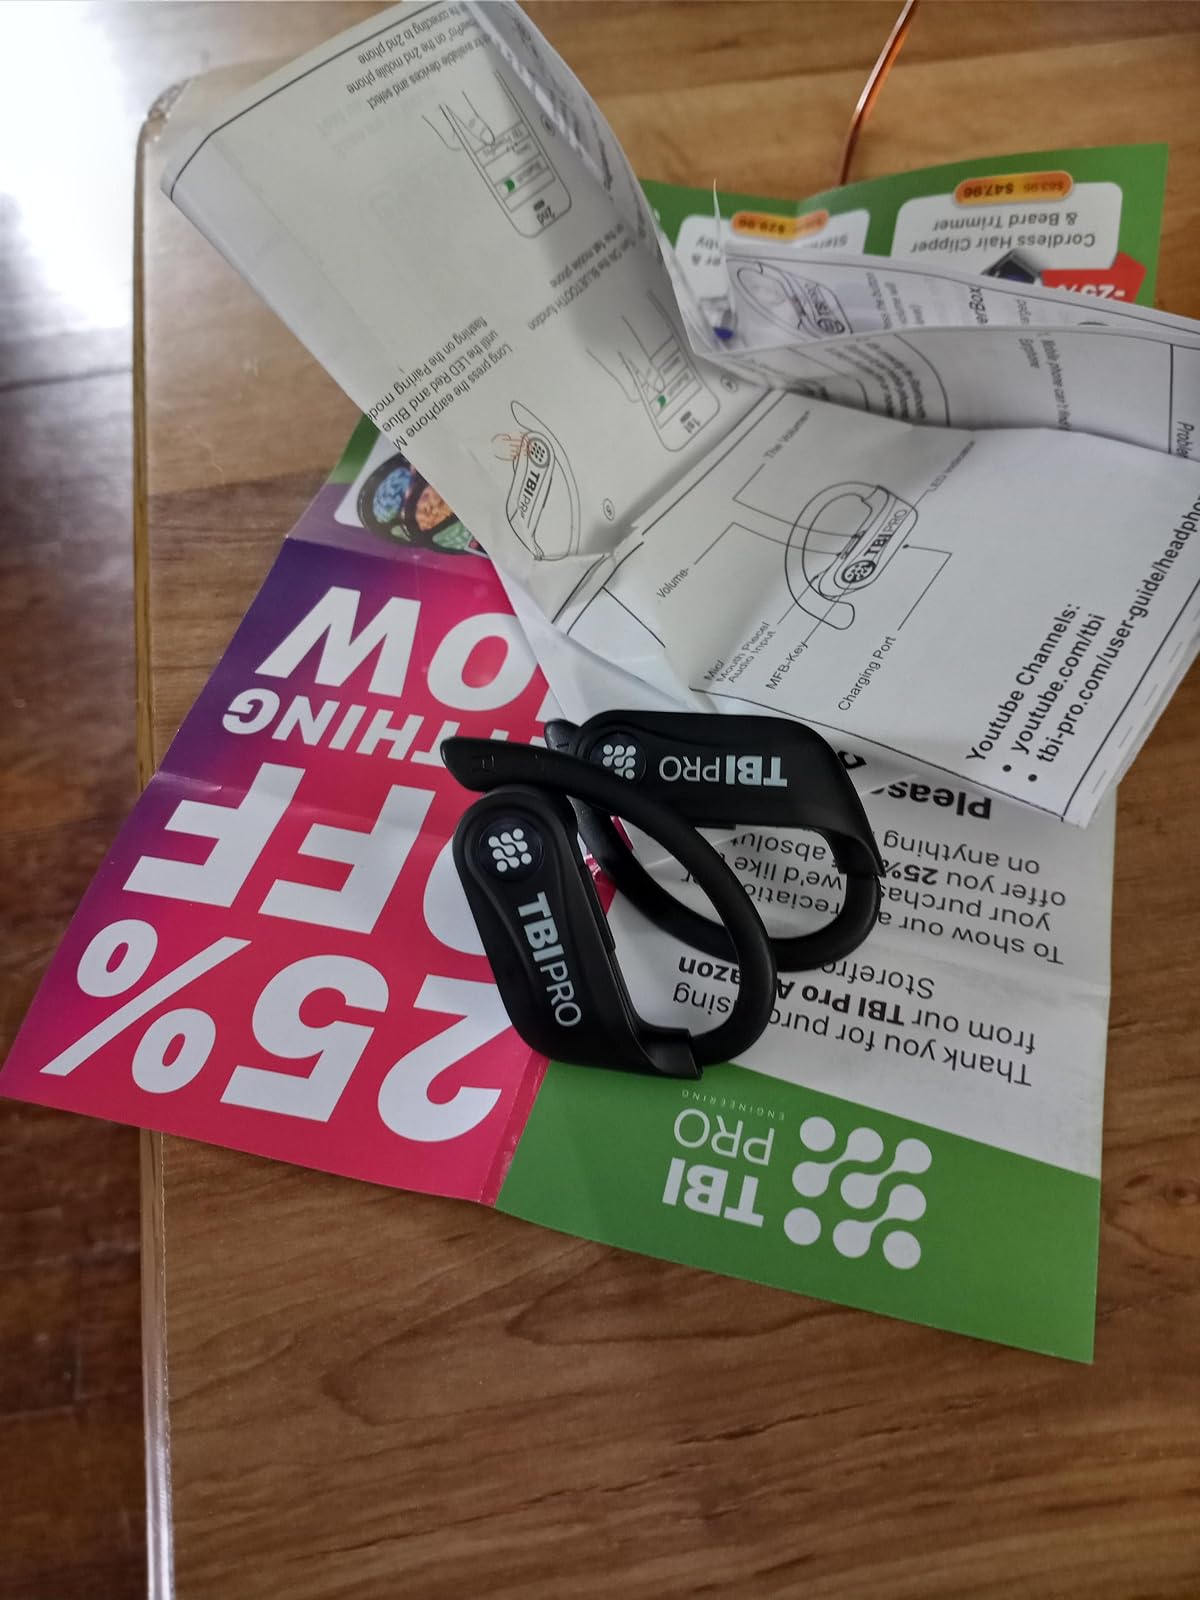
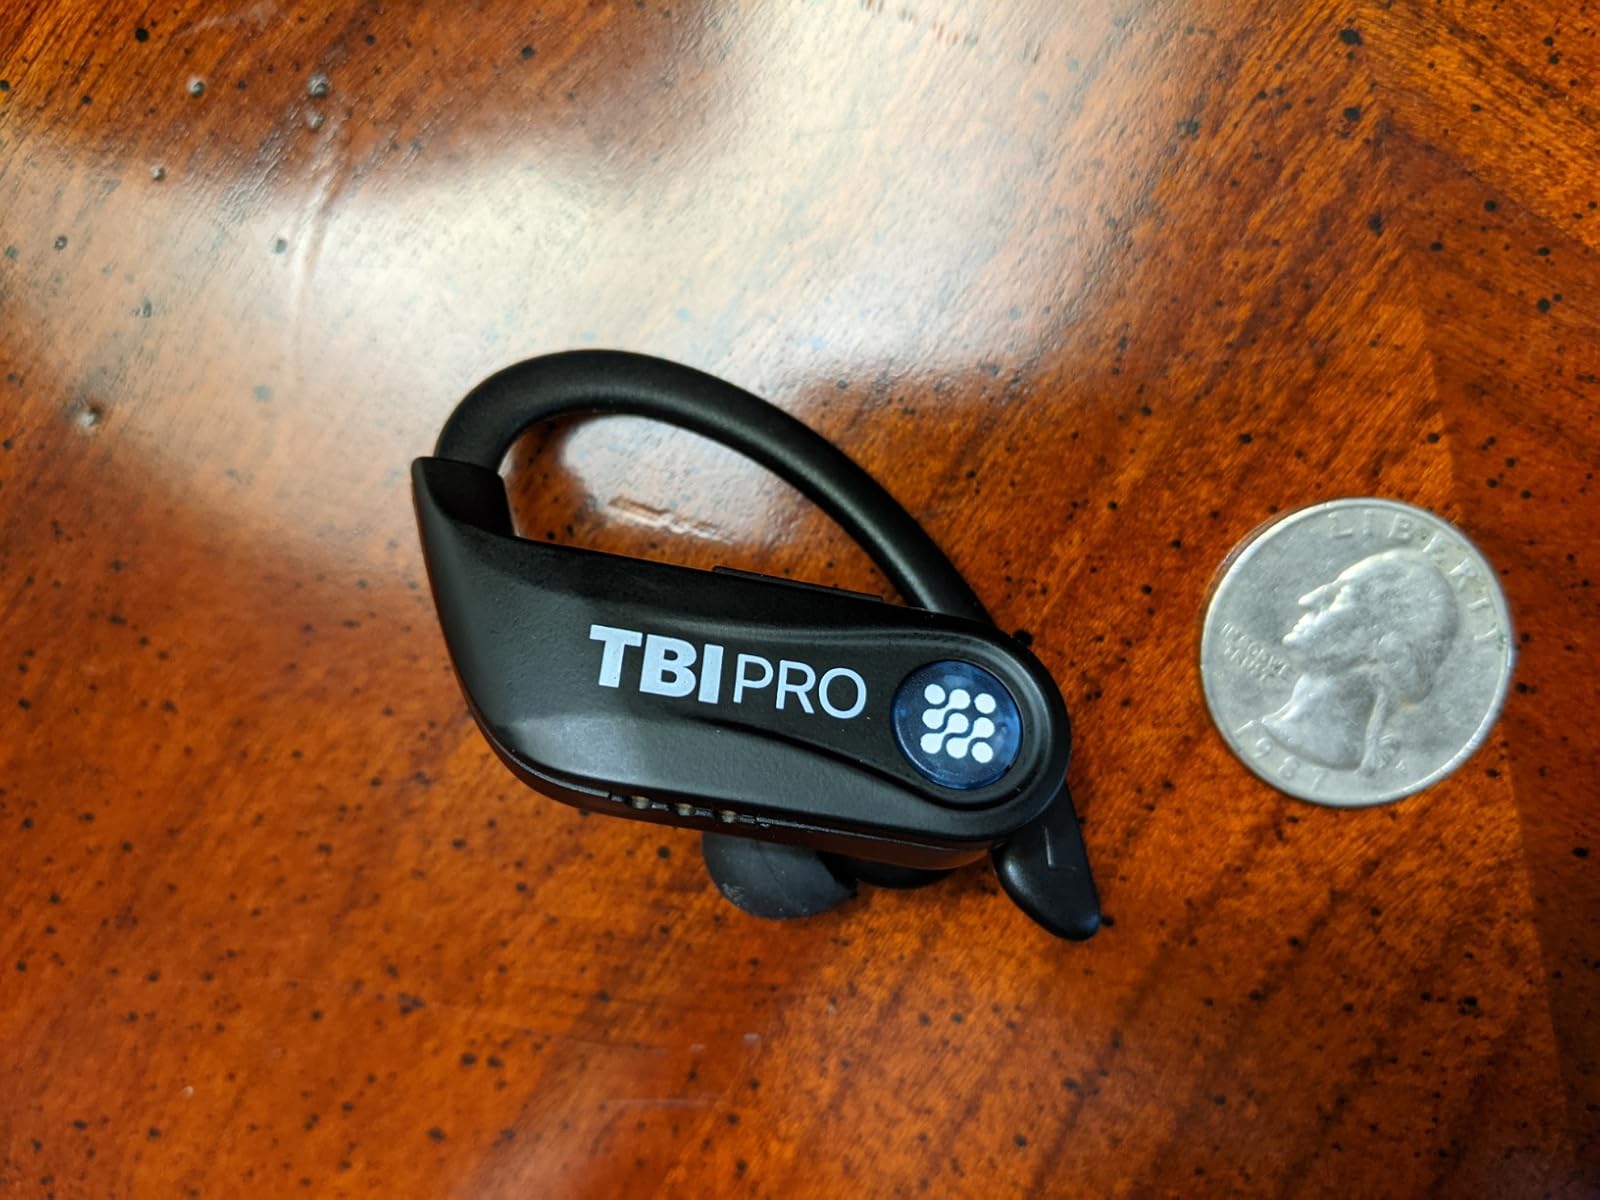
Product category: earbuds
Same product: yes